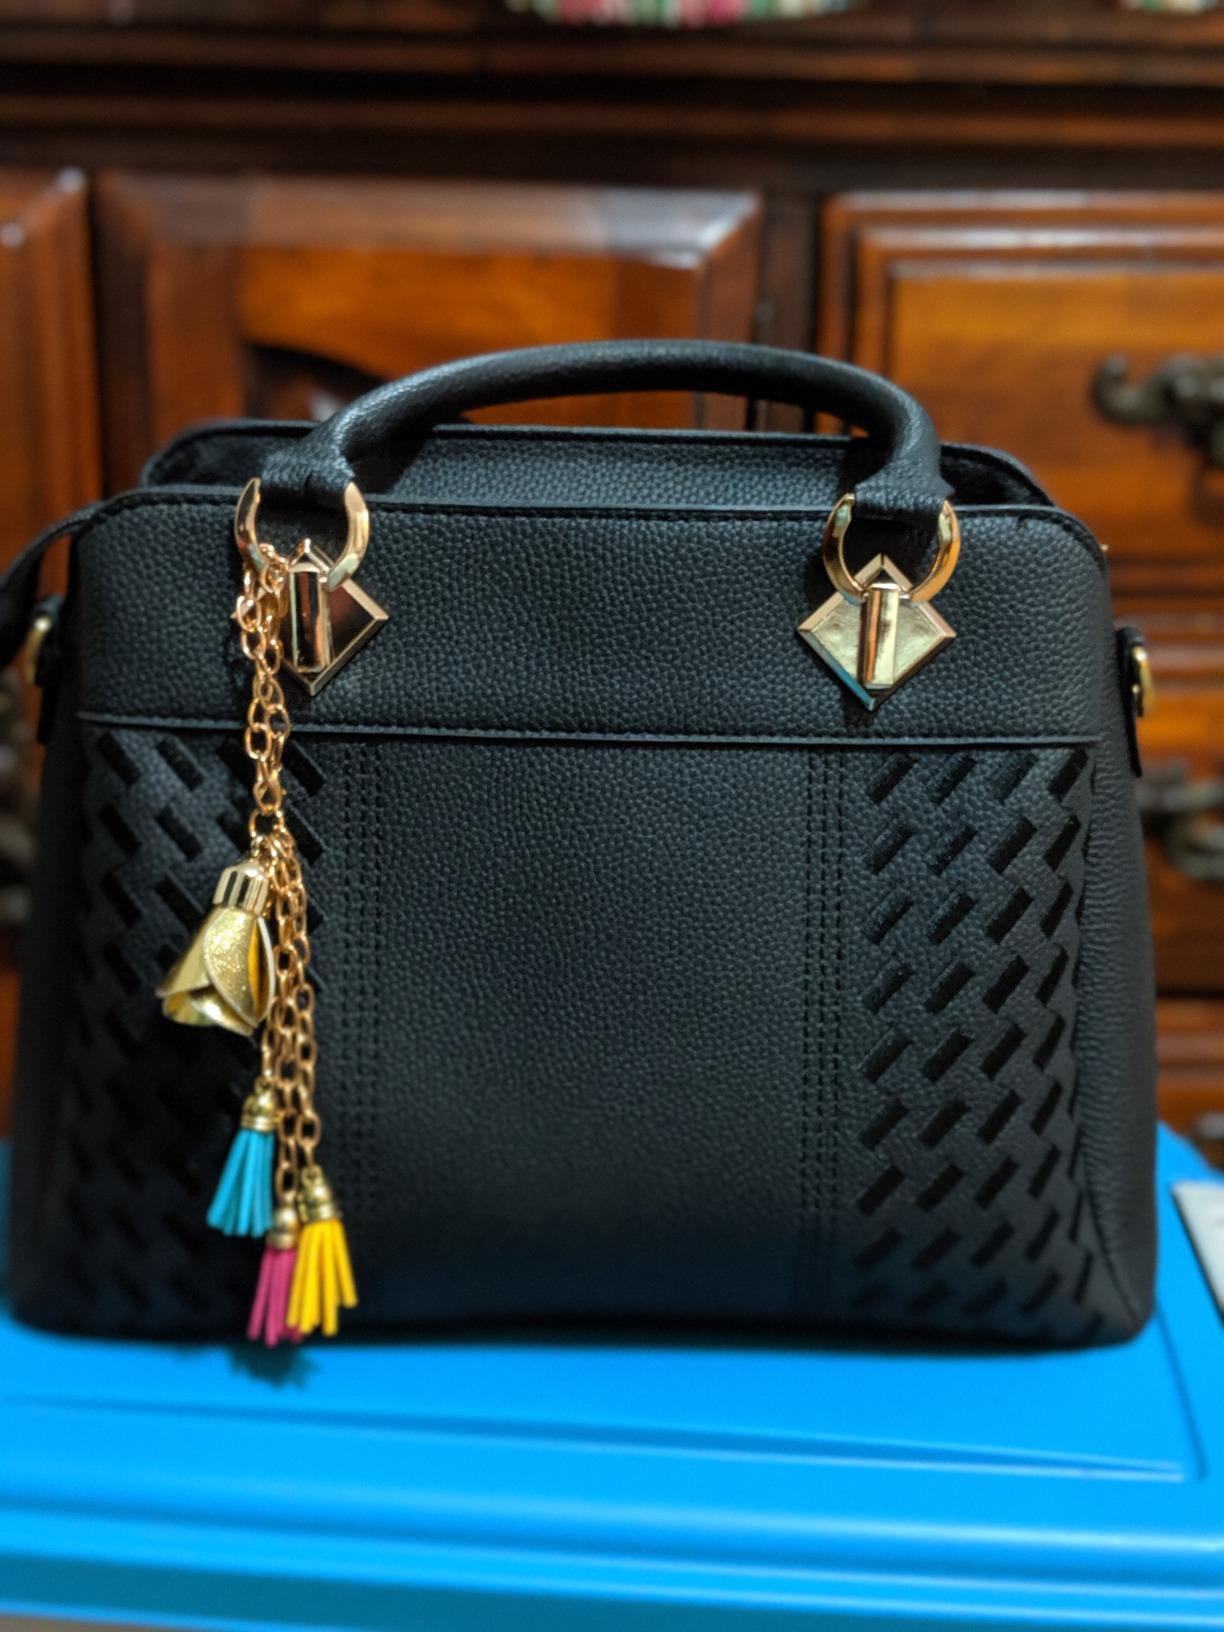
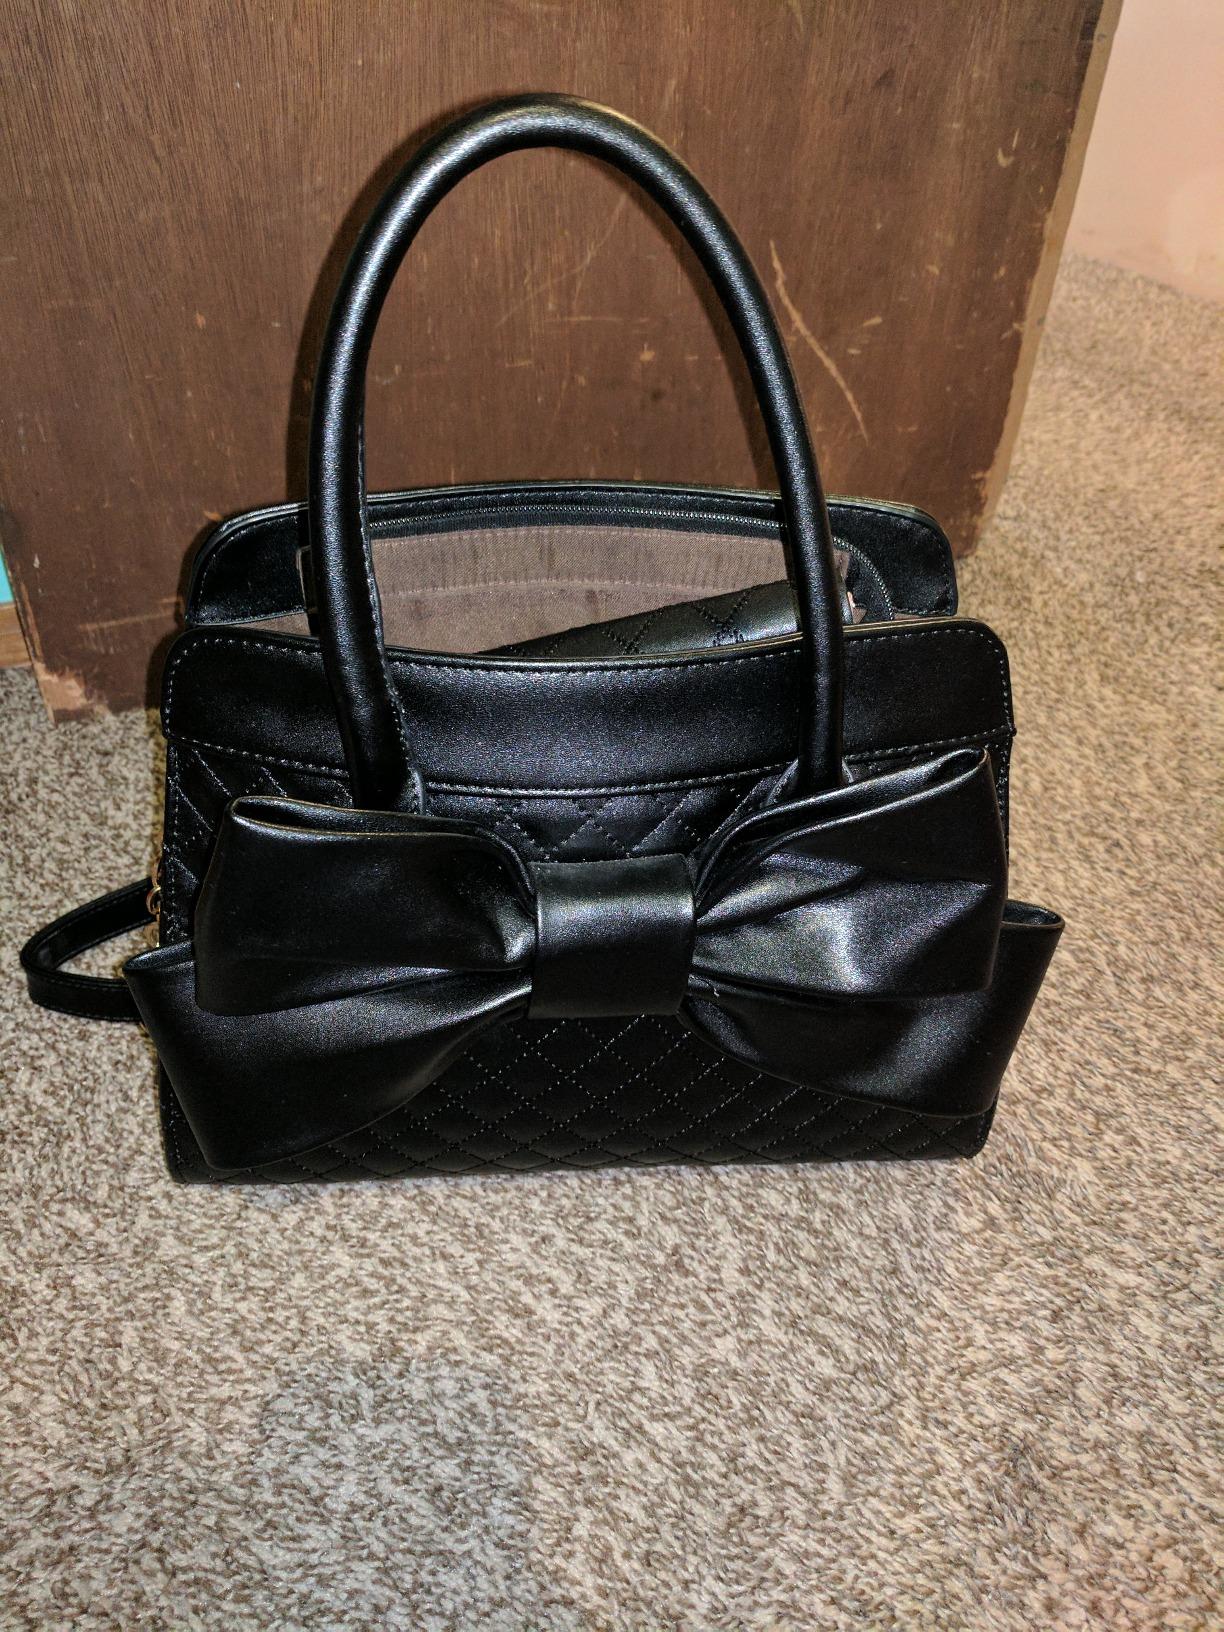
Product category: accessories_handbag
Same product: no